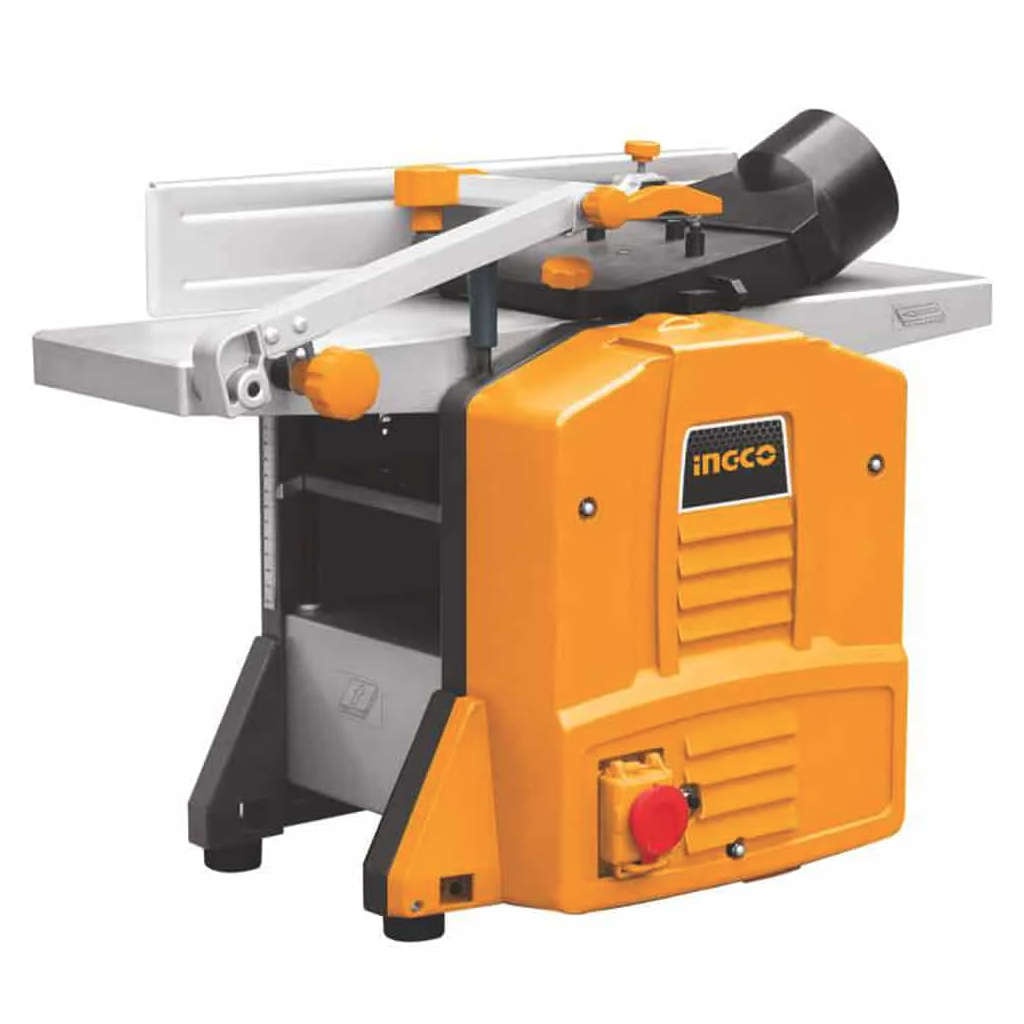
Ingco Wood Jointer And Planer 1500W JAP15001
Brand: Ingco
Product Description Used to shave wood from the surface of boards Imagine scraping a knife across the top of a block of butter That's pretty much the action with a planer though you might need a bit more muscle power! They're used to make a rough surface flat and smooth, or to reduce its thickness P roduct Specification Brand Ingco Product Type Planer Product Model JAP15001 Voltage 220-240V~50/60Hz Input power 1500W Blade speed 9000rpm Blade size 210mm x 16.5mm Maximum Cutting Width 204mm Planer Table Size 270mm x 204mm Jointer Table Size 740mm x 212mm Range Of Cutting Depth 5~120 mm Feeding Speed 6m/min Packing Type Packed by carton box Warranty As Per Manufacturer Terms and Condition Other Details Dimension (MM) - L x B x H 210 x 16.5 x 1.5 Unit Of Measurement 1 Piece Weight 32.83 kg Generic Type Planers Manufacturer Details Ingco, Haryana Tools & Tackels, Showroom No.4, Hero Honda Chowk, NH-8, Gurugram Haryana - 122001 (HR) Packer Details Ingco, Haryana Tools & Tackels, Showroom No.4, Hero Honda Chowk, NH-8, Gurugram Haryana - 122001 (HR) Country Of Origin India
Category: Hardware > Tools > Planers > Benchtop Planers